Mound City, Missouri

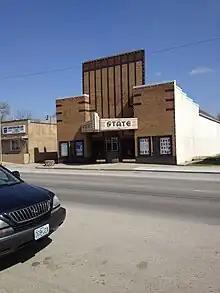

Mound City benefits economically from the Loess Bluffs National Wildlife Refuge, which is about from the city. Since spring snow geese migration numbers first topped one million in March 2008, Mound City and the surrounding area have benefited from the nearly 300,000 visitors they have attracted, including thousands of hunters who hunt in the stubble of corn fields that surround the refuge.